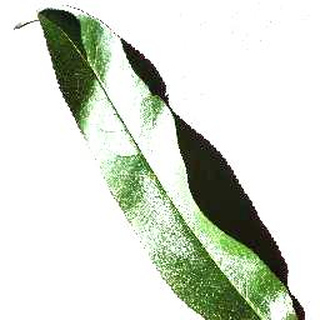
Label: healthy_peach